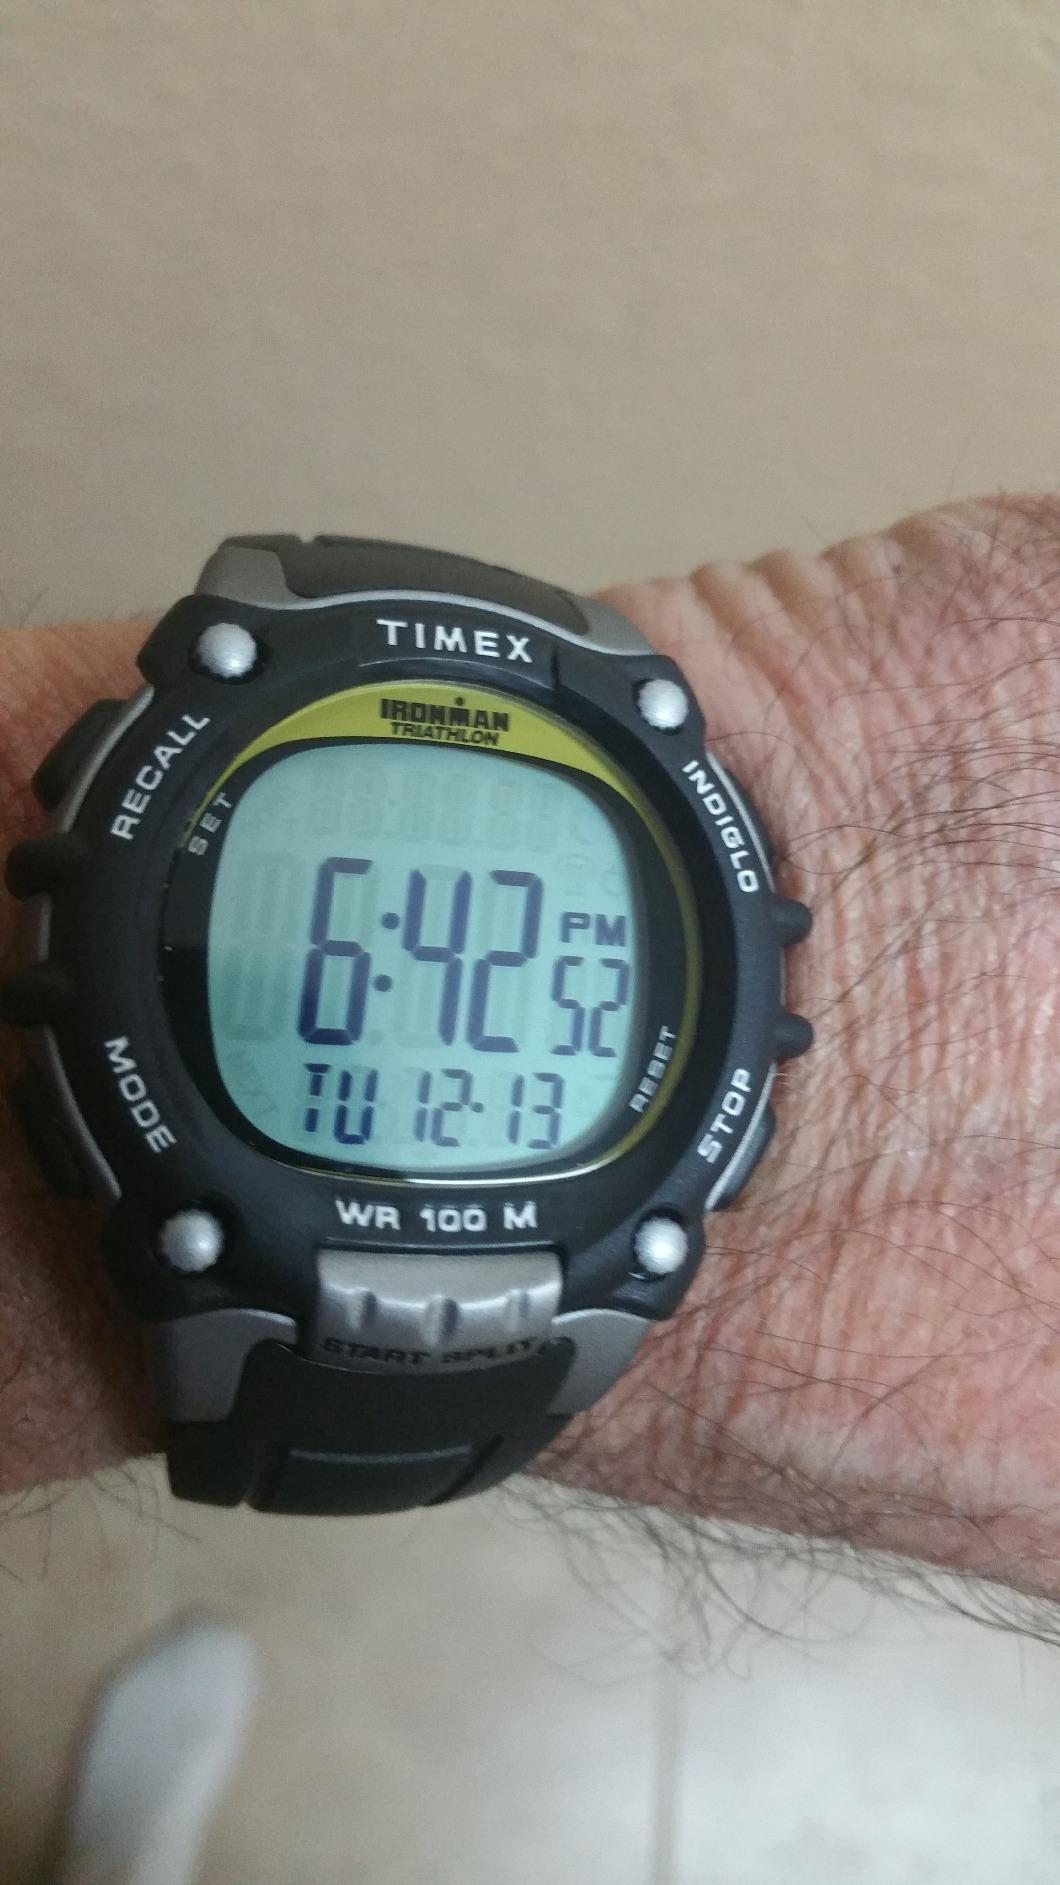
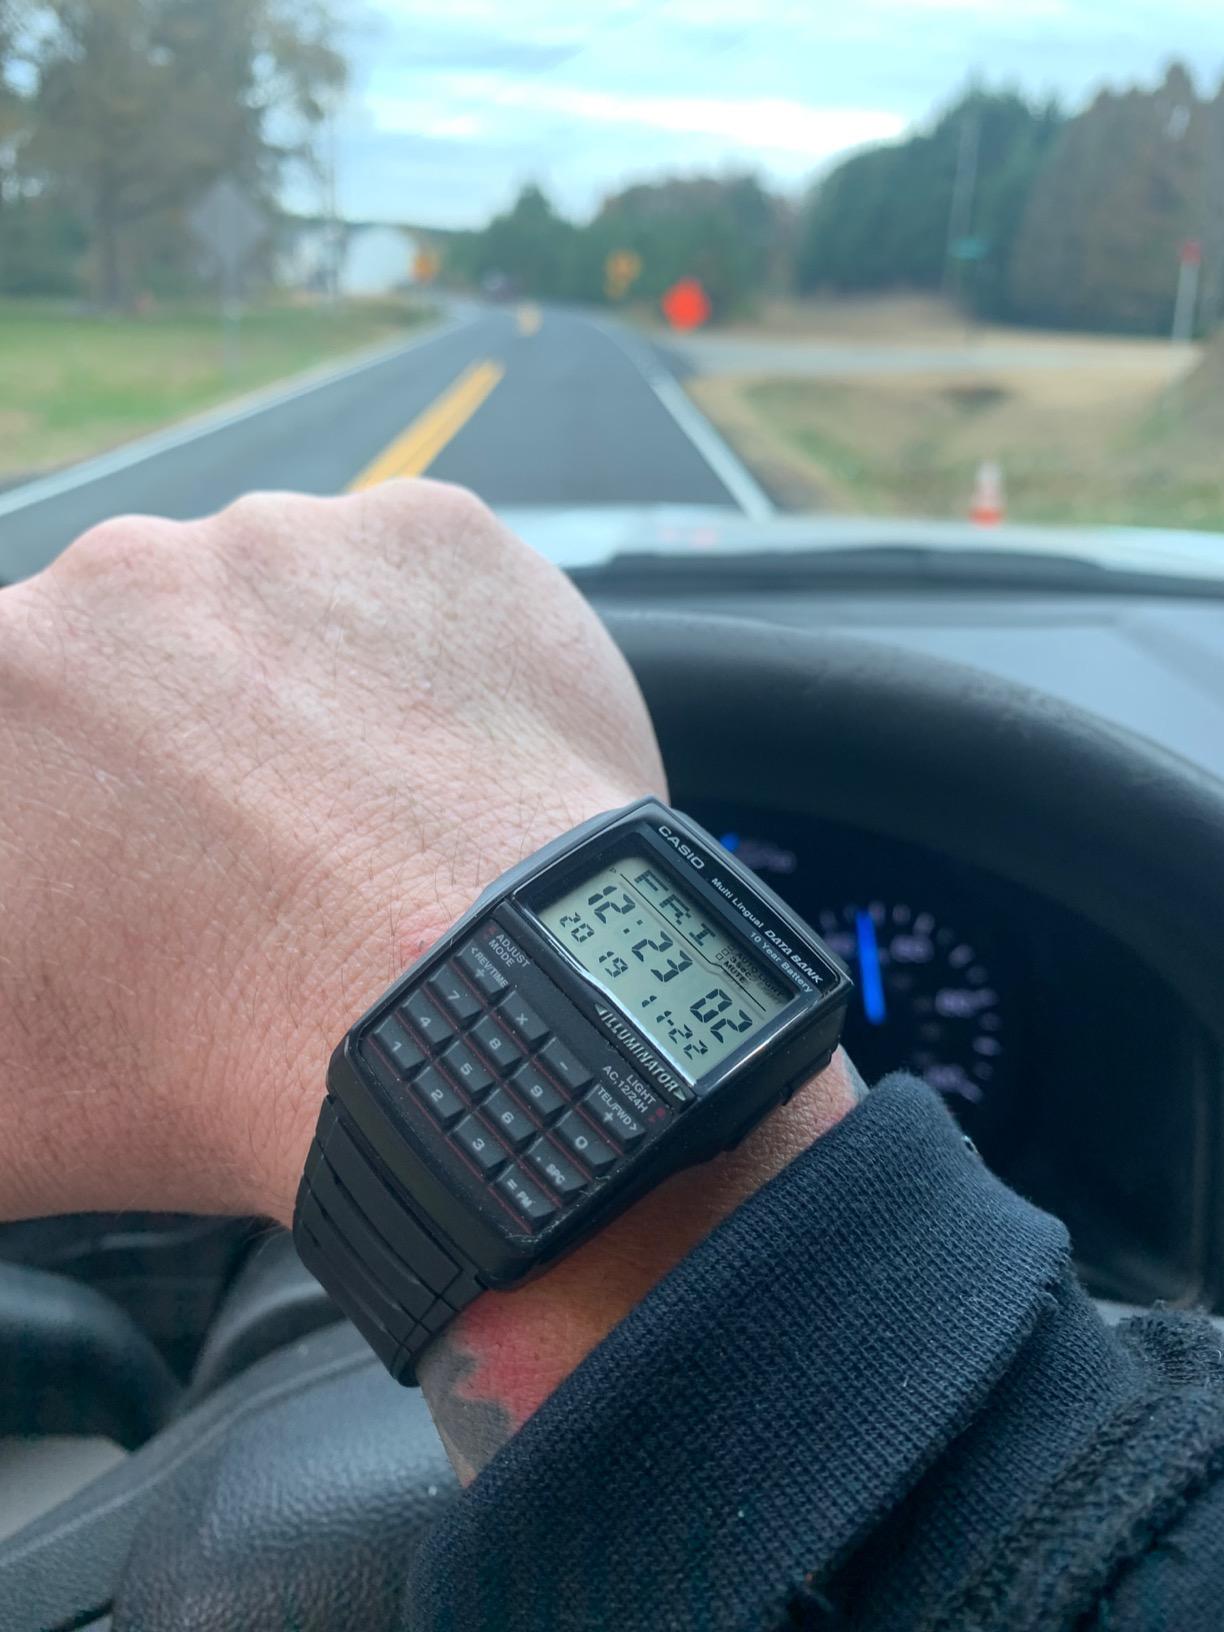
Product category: accessories_watch
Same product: no